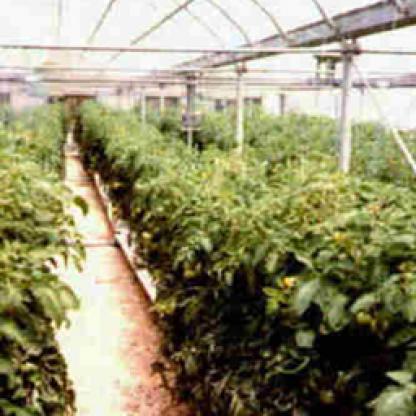
Scene: Indoor